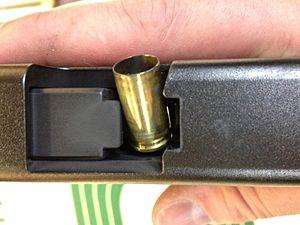
Le tap-rack désigne dans le jargon militaire un geste réalisé pour résoudre le dysfonctionnement d'une arme à feu à magasin interchangeable. Il consiste à donner une frappe avec la paume de la main sur le magasin puis à tirer le levier d'armement jusqu'en butée. Ce procédé est enseigné pour devenir un geste-réflexe permettant de résoudre un certain nombre d'incidents de tir. En effet, la cause d'un dysfonctionnement peut venir d'une mauvaise introduction du chargeur dans le puits de chargement, empêchant ainsi l'introduction de la cartouche dans la chambre, mais aussi d'un défaut de percussion, ou d'une mauvaise extraction de l'étui, ou de multiples autres raisons. Le fait de s'assurer du bon fonctionnement du chargeur et de réarmer le mécanisme avec une chambre réapprovisionnée permet au tireur de refaire feu dans la majorité des cas.